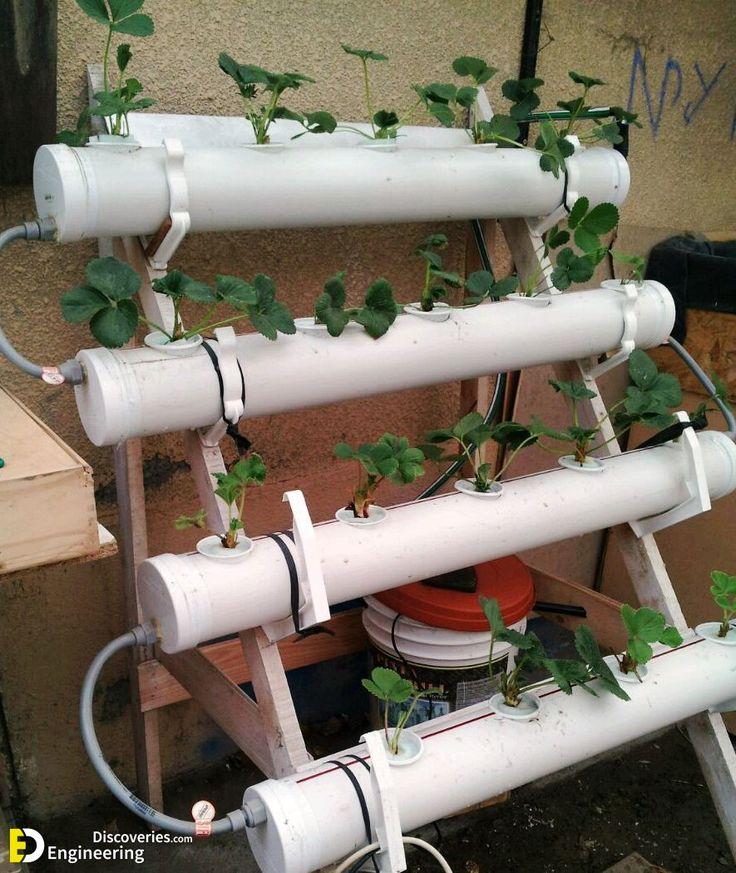
Mimea inastawi vizuri ndani ya vifaa vyeupe vya kisasa visivyo tumia udongo, vyenye mitambo maalumu ya kupitisha hewa safi  na kudhibiti joto kuhakikisha mazingira bora ya ukuaji na uzalishaji wa mazao yenye ubora wa juu.